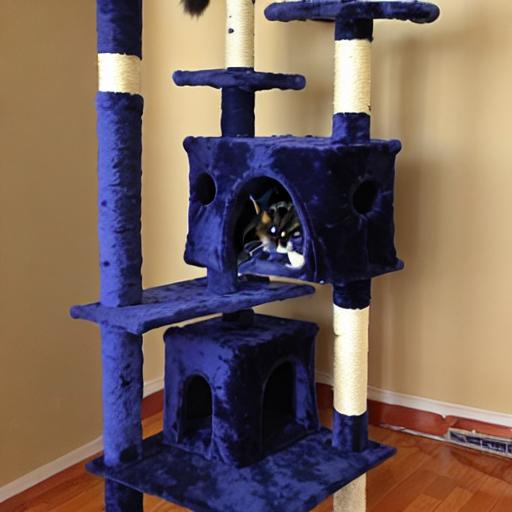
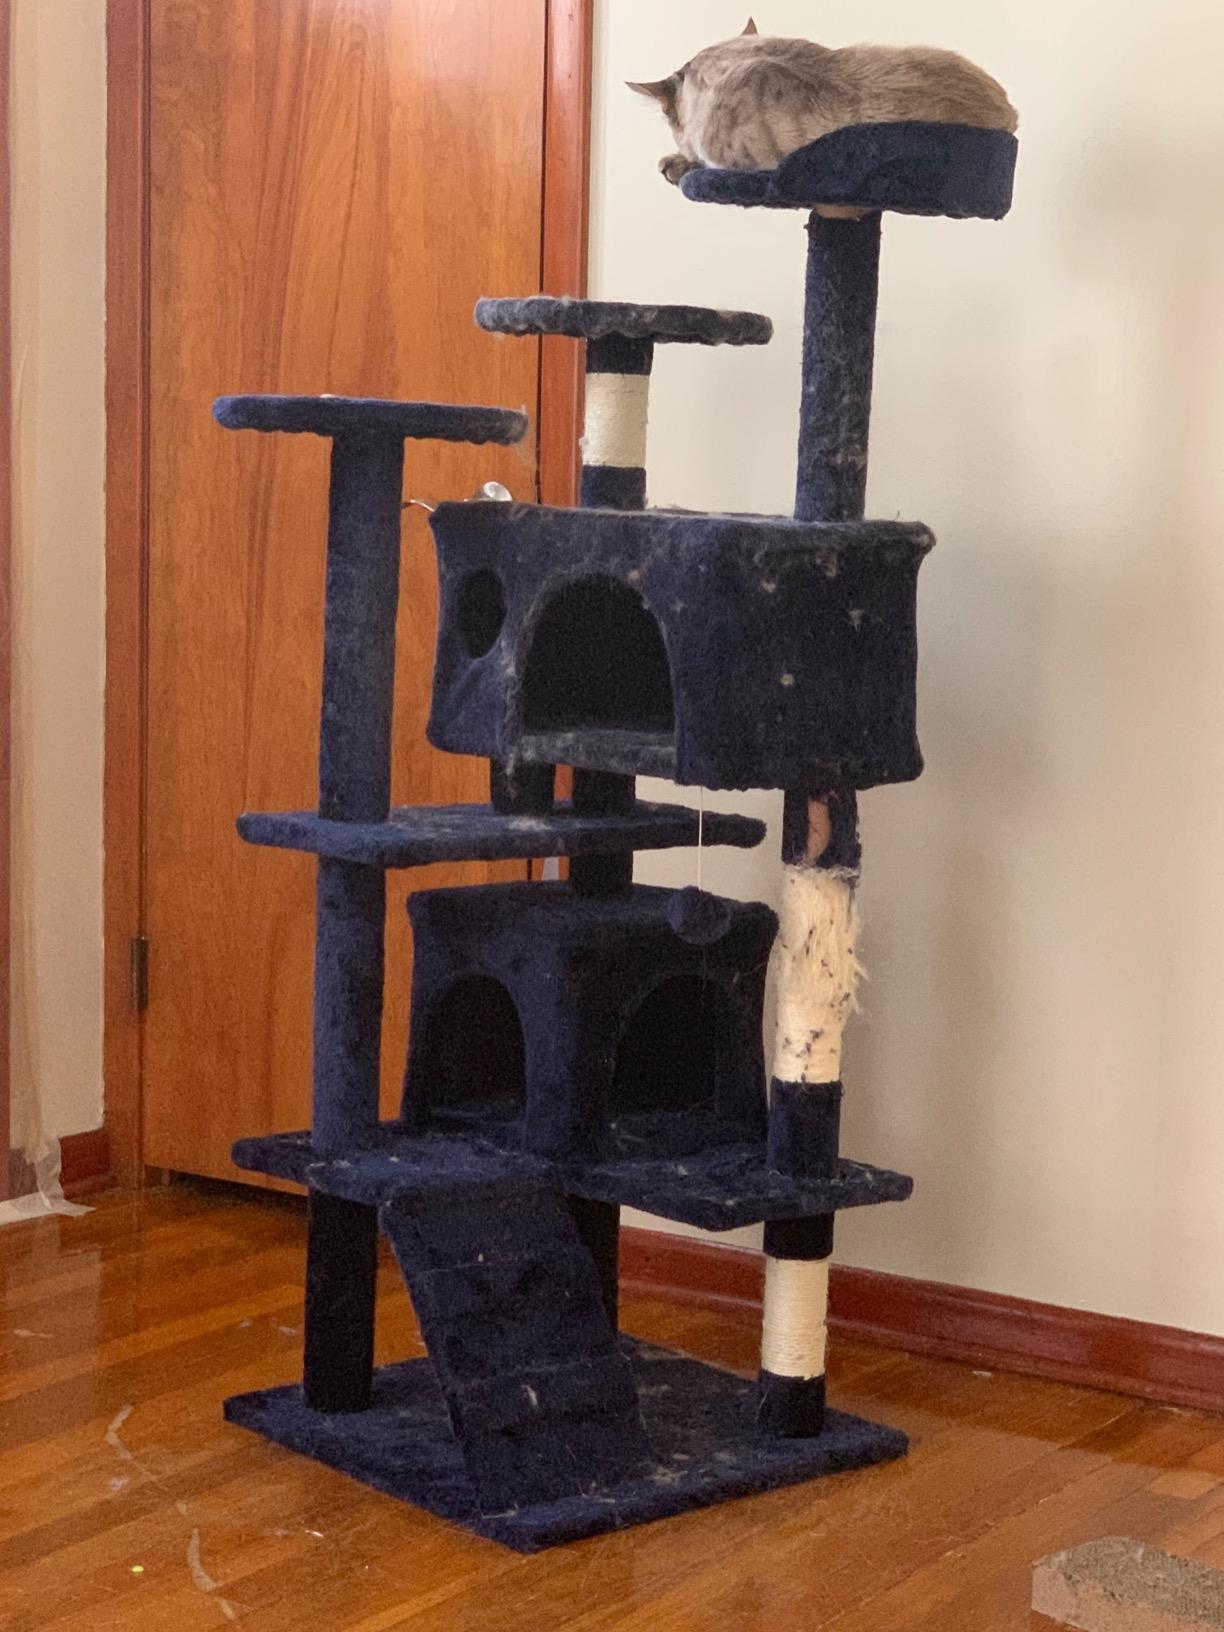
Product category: items_cat tree
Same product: no